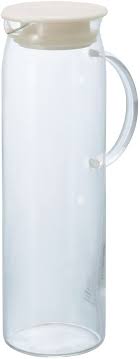
Waste category: glass